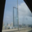
Label: skyscraper